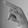
ASL letter: P